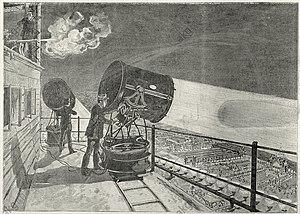
'Manoeuvre des projecteurs sur la Tour Eiffel' AKG Images, reference n°: 5FK-P1-D17-1889-23-B